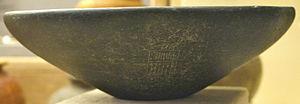
Vase en pierre portant le serekh de Djer, Musee des Antiquites Nationales, St Germain en Laye.